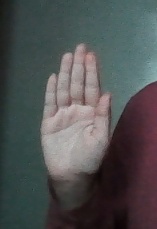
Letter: seen